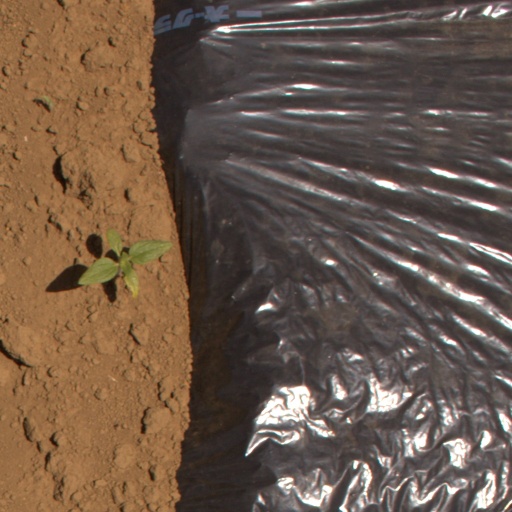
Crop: Jerusalem artichoke